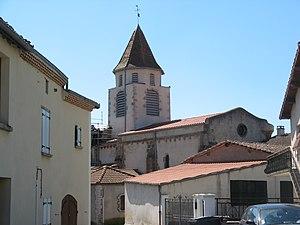
Brenat, église Saint-Barthélémy vue du nord. This building is indexed in the Base Mérimée, a database of architectural heritage maintained by the French Ministry of Culture,
Brenat est une commune française située dans le département du Puy-de-Dôme, en région Auvergne-Rhône-Alpes.